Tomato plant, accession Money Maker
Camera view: bottom (45 deg); turntable rotation: 300 degrees
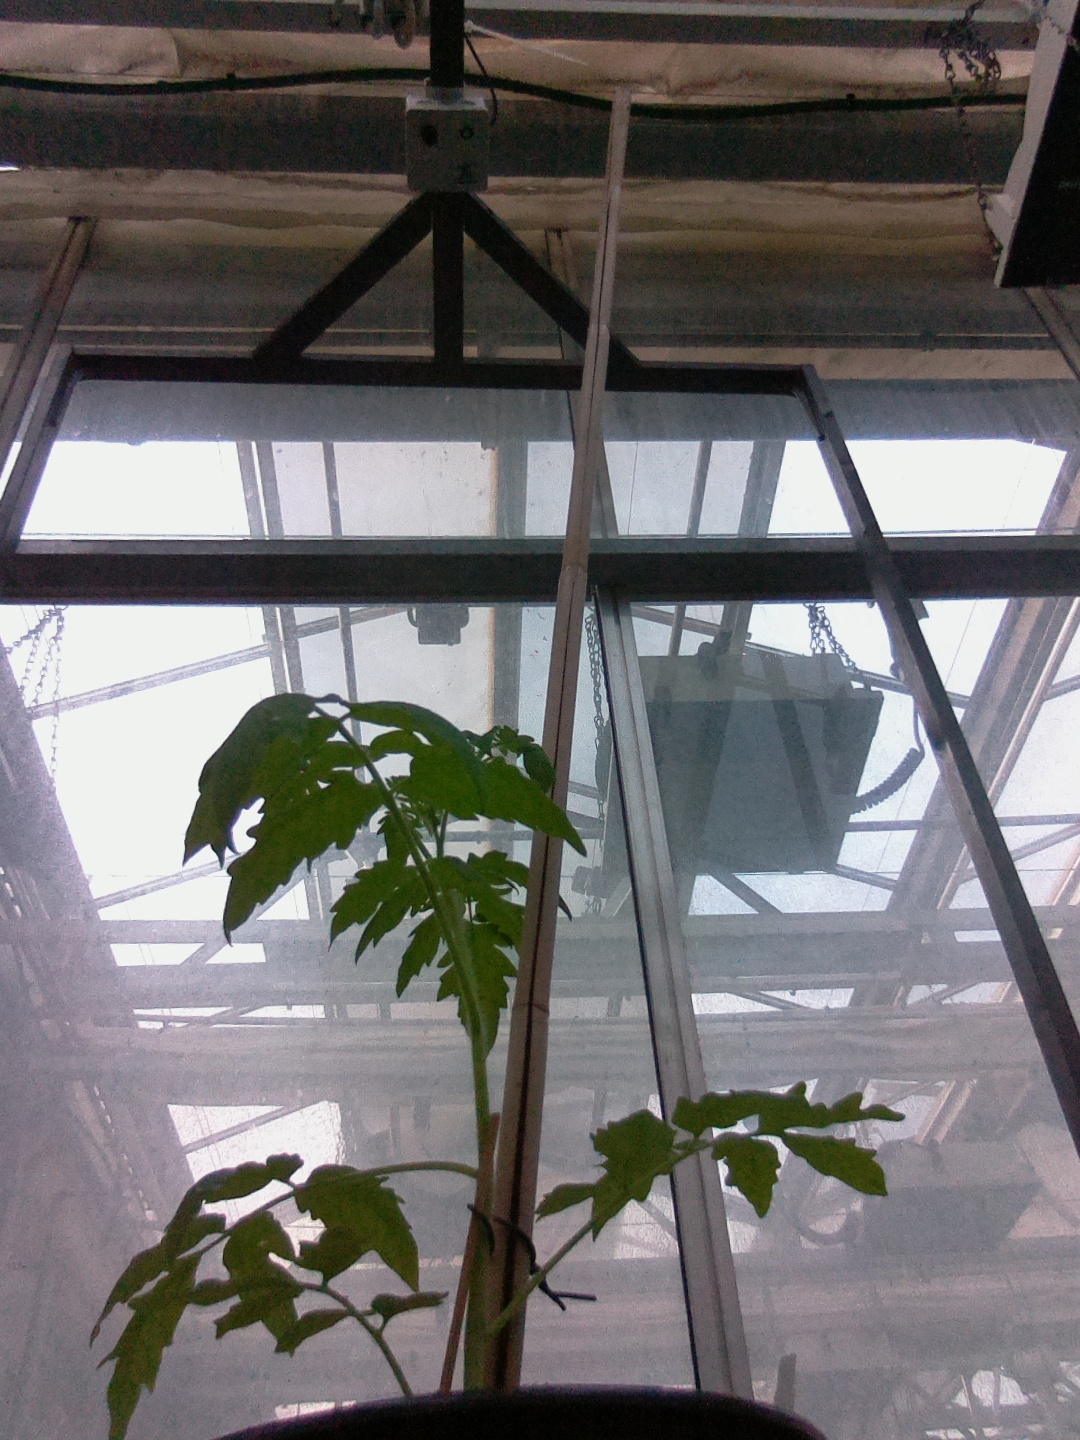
BBCH growth stage 13: 6 of true leaves visible